Oklahoma earthquake swarms (2009–present)

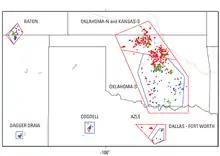
Zones of suspected induced seismicity in the Oklahoma area

By the end of 2014, 567 earthquakes of at least magnitude 3.0 were recorded in Oklahoma, more than the number of 3.0+ magnitude earthquakes from the previous 30 years combined. In 2014, there were over twice as many earthquakes recorded in Oklahoma as in California, making Oklahoma the most seismically active state in the contiguous United States by a substantial margin. A review by "EnergyWire" examined earthquakes of greater than or equal to magnitude 3.0, and found that seismic activity in Oklahoma had been spreading northward into Kansas, which experienced a major jump in earthquakes from 2013 to 2014. As in southern Kansas, earthquakes increased in frequency in North Texas, with over 130 earthquakes occurring there from 2009 to early 2015.